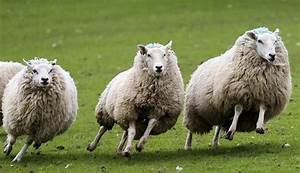
Label: sheep